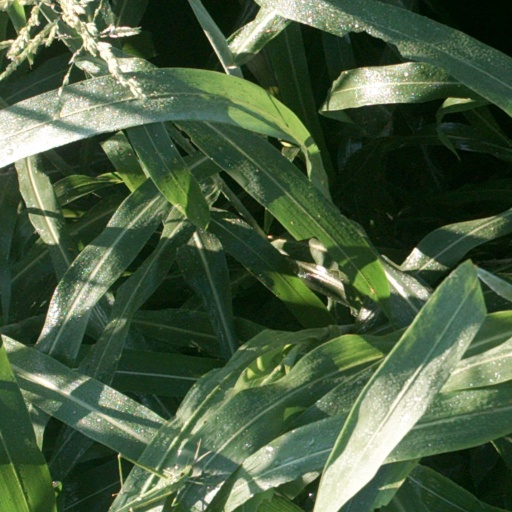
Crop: sorghum